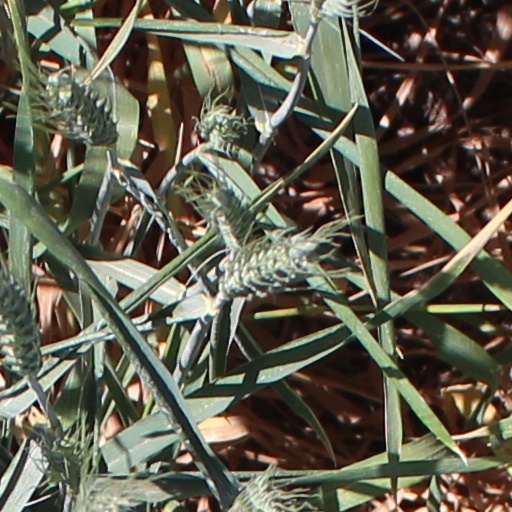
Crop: wheat